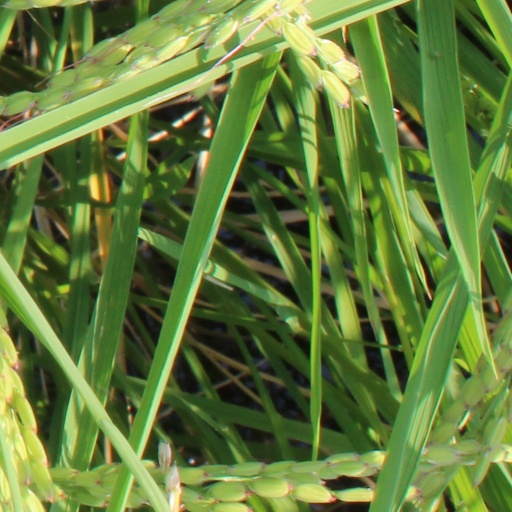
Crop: rice